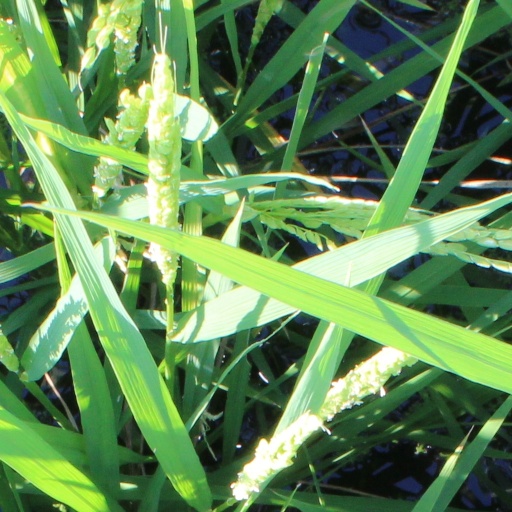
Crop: rice